Architects & Engineers for 9/11 Truth

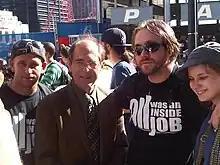
Richard Gage (second from left) with 9/11 truth activists at the World Trade Center in New York on September 11, 2010

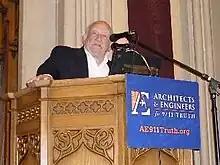
Ed Asner speaking in support of Richard Gage and Architects & Engineers for 9/11 Truth at an event in Los Angeles

Richard Gage, a San Francisco Bay Area architect, founded Architects & Engineers for 9/11 Truth in 2006. Gage's website states that he is a member of the American Institute of Architects and that he worked as an architect for 20 years and was involved in the construction of numerous "fireproof" steel-frame buildings. He became convinced of the need to create an organization that brings together architects and engineers after listening to an independent radio station interview with theologian David Ray Griffin.